Hurricane Ione

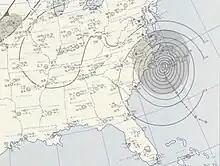
September 19, 1955, weather map, featuring Ione

Hurricane Ione was a strong Category 4 hurricane that affected the U.S. state of North Carolina in September 1955, bringing high winds and significant rainfall. It came on the heels of Hurricanes Connie and Diane, and compounded problems already caused by the two earlier hurricanes. Spawned by a tropical wave which left the African coast on September 6, the system became a tropical depression in the tropical North Atlantic, before turning northwest and developing into a hurricane. After turning back to the west east of the Bahamas, Ione turned northwest and northward, moving across eastern North Carolina before moving east-northeastward out to sea. Ione caused $600 million (2005 USD) in damage, much of it to crops across North Carolina. As a result of Ione's impacts seven people died.